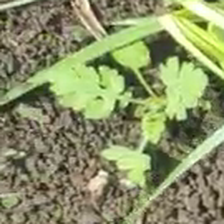
Weed species: Gajar_gavat_(Parthenium hysterophorus)